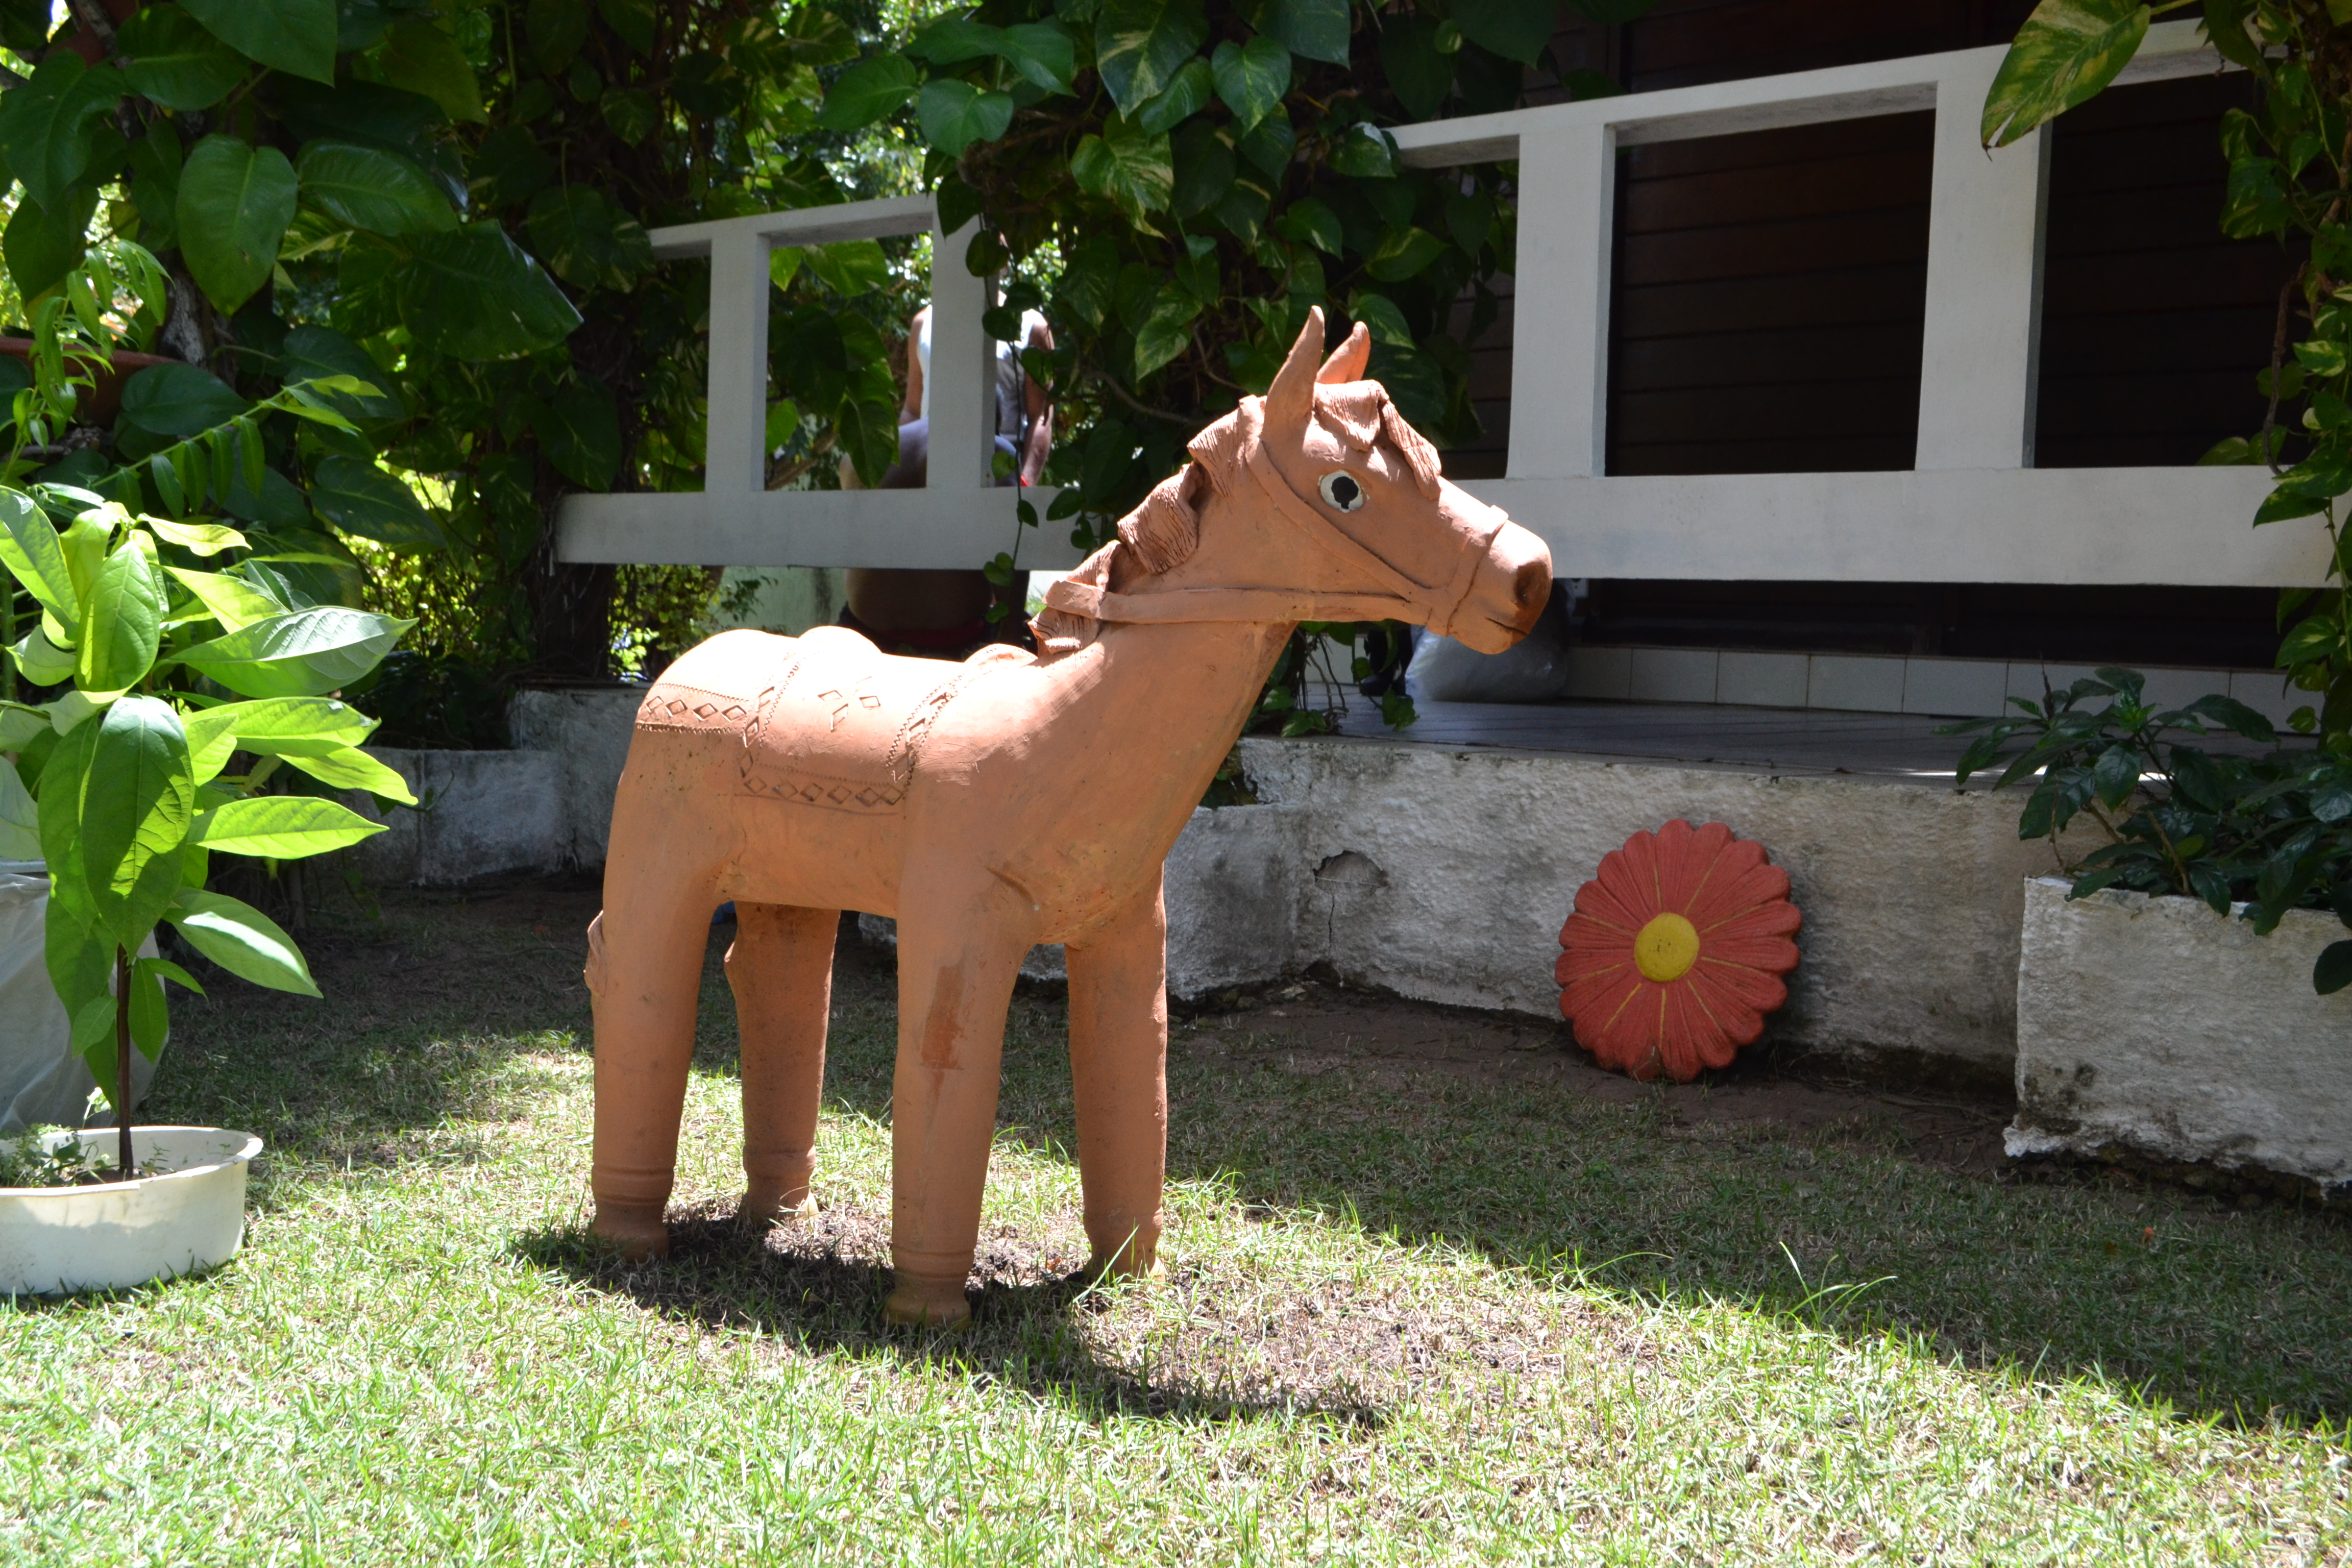
tree, grass, plant, livestock, horse, garden, yard, pack animal, horse like mammal